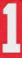
Number: 1